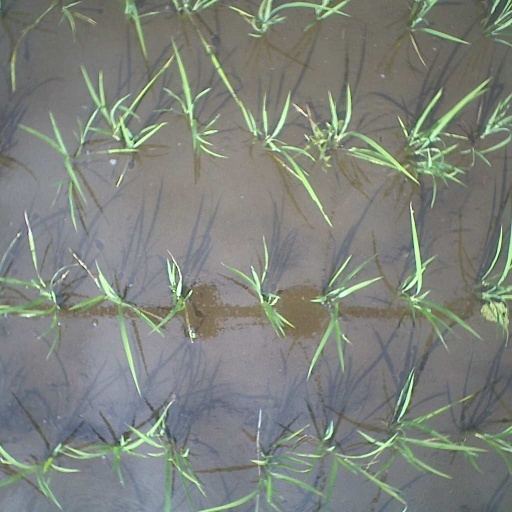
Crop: rice